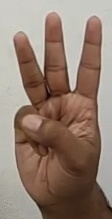
ASL sign: W